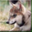
Label: wolf